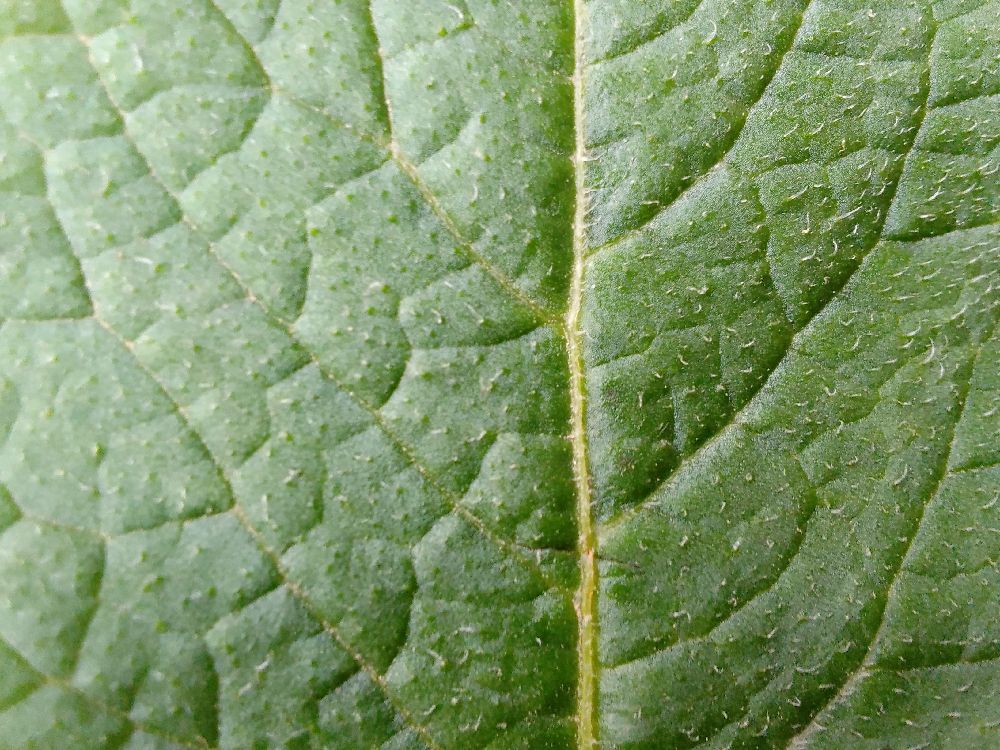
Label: Healthy